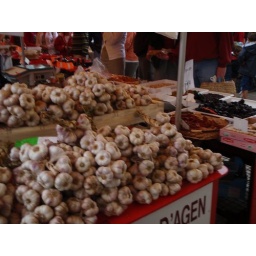
I took this picture on a French market in my home town.